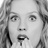
Emotion: surprise